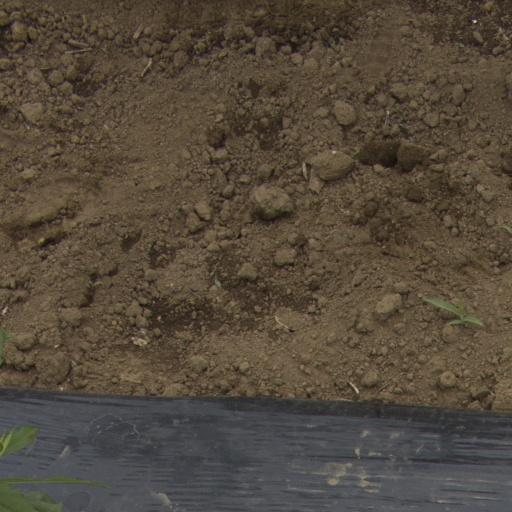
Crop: Jerusalem artichoke